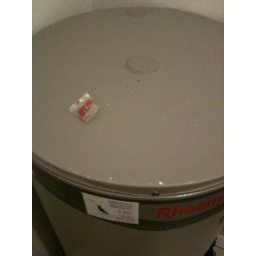
The sink in the bathroom is dirty